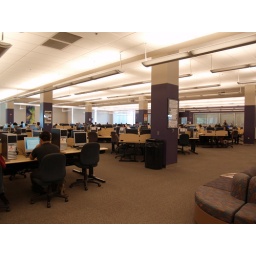
A computer lab on the first floor of the library. A tech support help desk staffed by IT personnel is nearby.